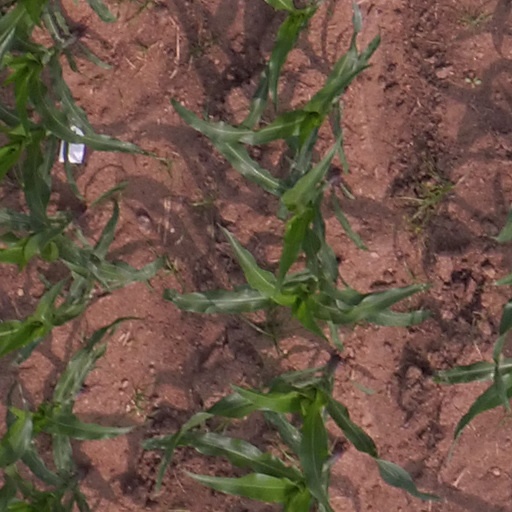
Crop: maize; corn